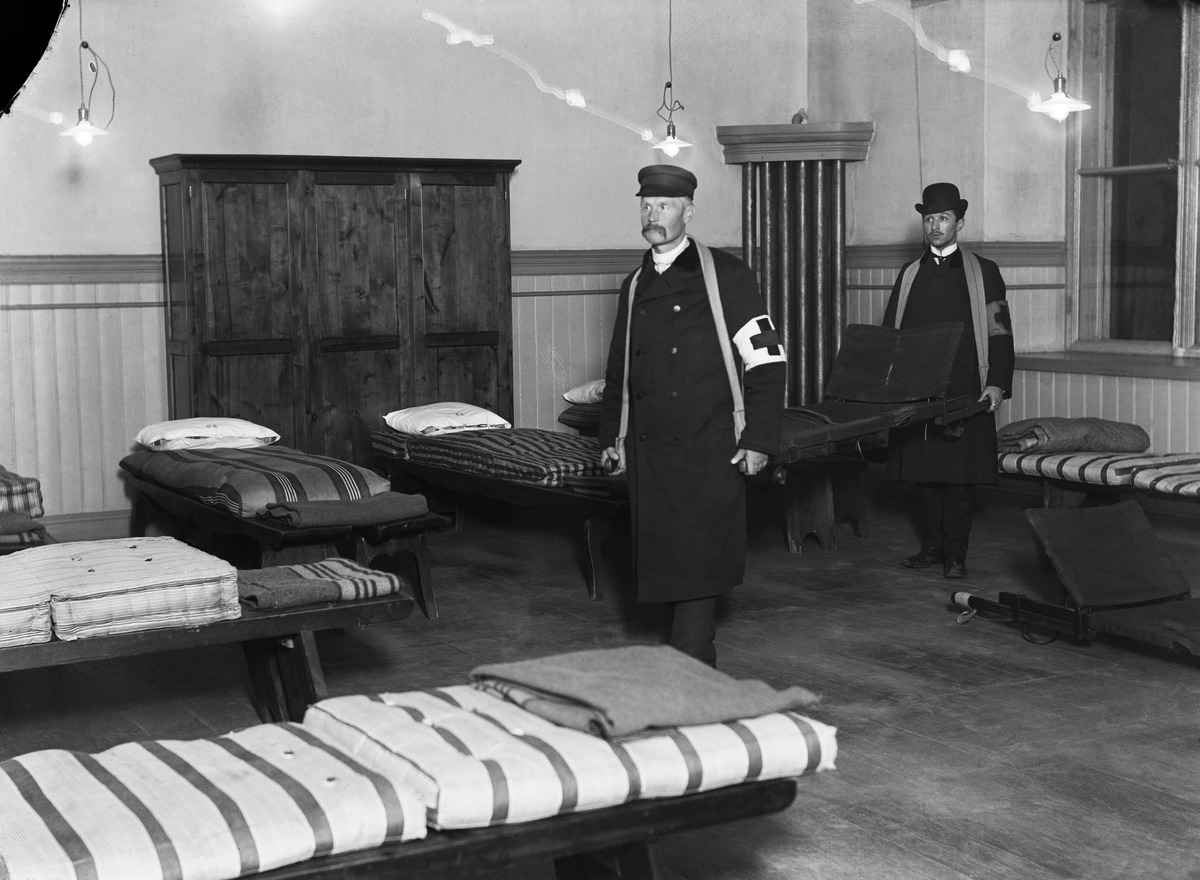
Suurlakko 30
sisällön kuvaus: Suurlakko 30.10 -6.11.1905: Ensiapuaseman potilassaliksi muutettu luokkahuone.  Ensiapuasema oli Svenska Fruntimmerskolanissa. mustavalkoinen
Kuvaaja: Rosenberg, Harald, valokuvaaja
Ajankohta: kuvausaika 190511
Paikka: Suomi, Uusimaa, Helsinki, Kamppi Helsinki, Bulevardi 18
Aiheet: autonomian aika sortovuodet, työtaistelut lakot, sairaalat, sairaanhoitajat, ensiapu, tunteet isänmaallisuus